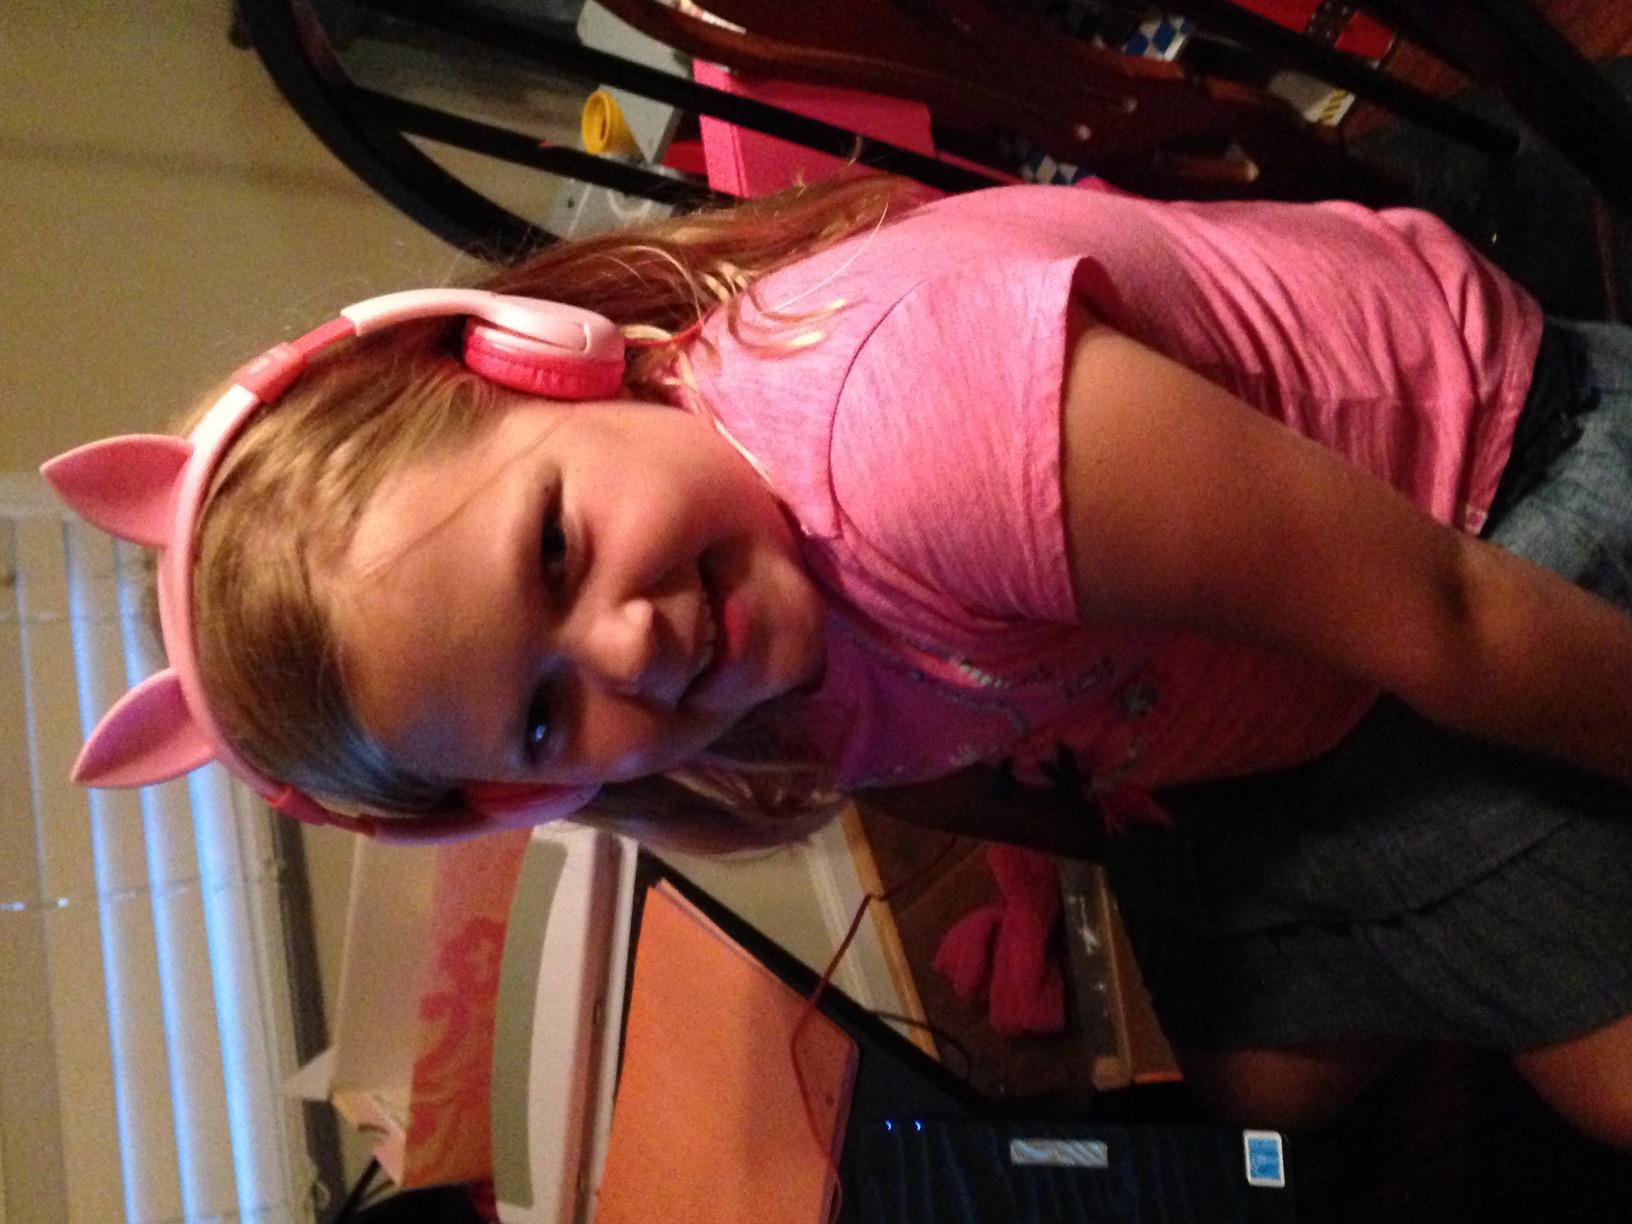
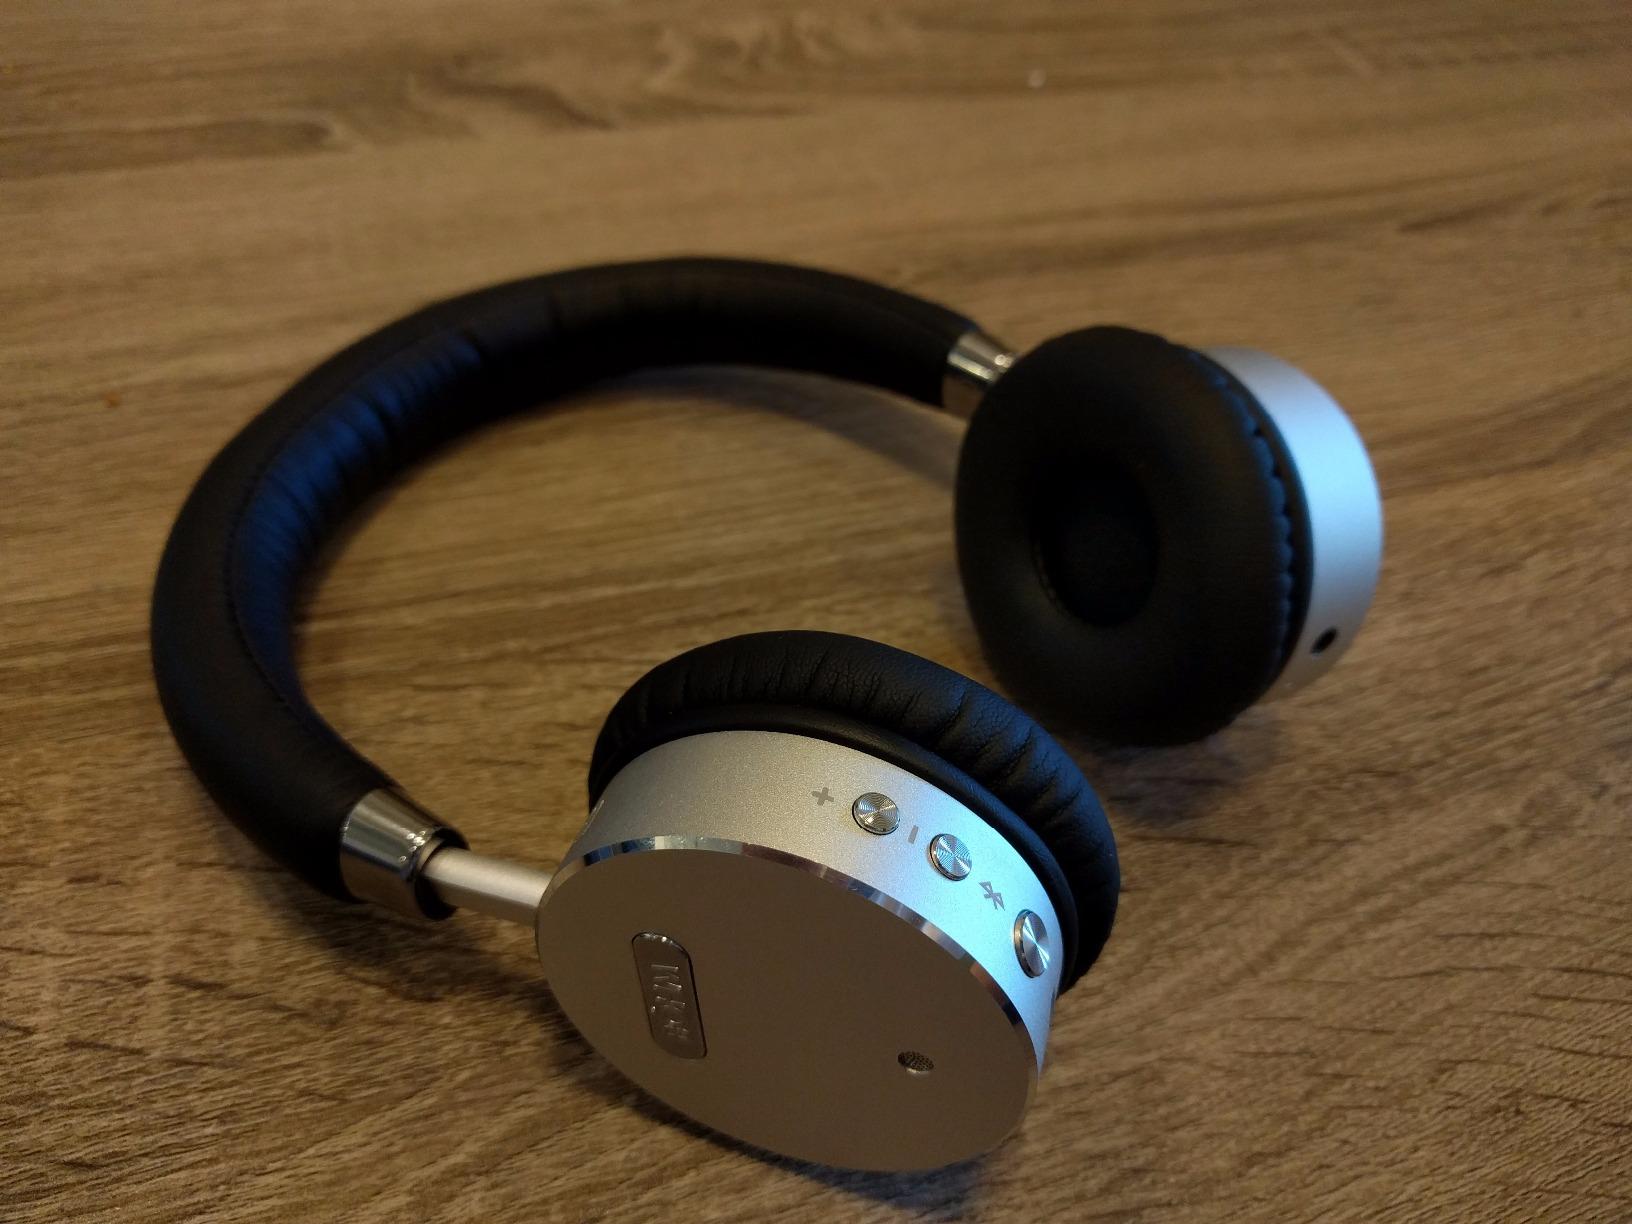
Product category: headphones
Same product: no